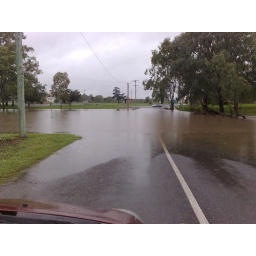
Flood water over bridge in Warwick Queensland.This would later go on to be a pretty big flood.